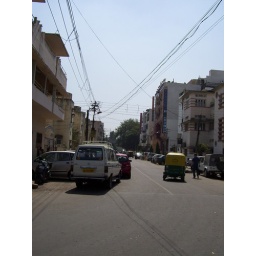
my previous house in pink in 8a wea